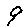
Label: 9